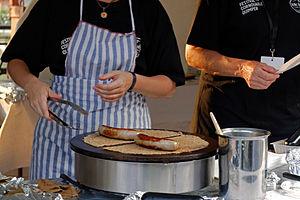
Préparation d'une galette-saucisse (Blé Noir-Hénaff) au stand restauration rapide du festival de Cornouaille 2014.
La galette-saucisse est un en-cas composé d'une saucisse de porc grillée, roulée dans une galette de sarrasin froide. Elle est principalement consommée en Haute-Bretagne, plus précisément en Ille-et-Vilaine et dans certaines parties de ses départements limitrophes : les Côtes-d'Armor, le Morbihan, la Loire-Atlantique, la Mayenne et la Manche.